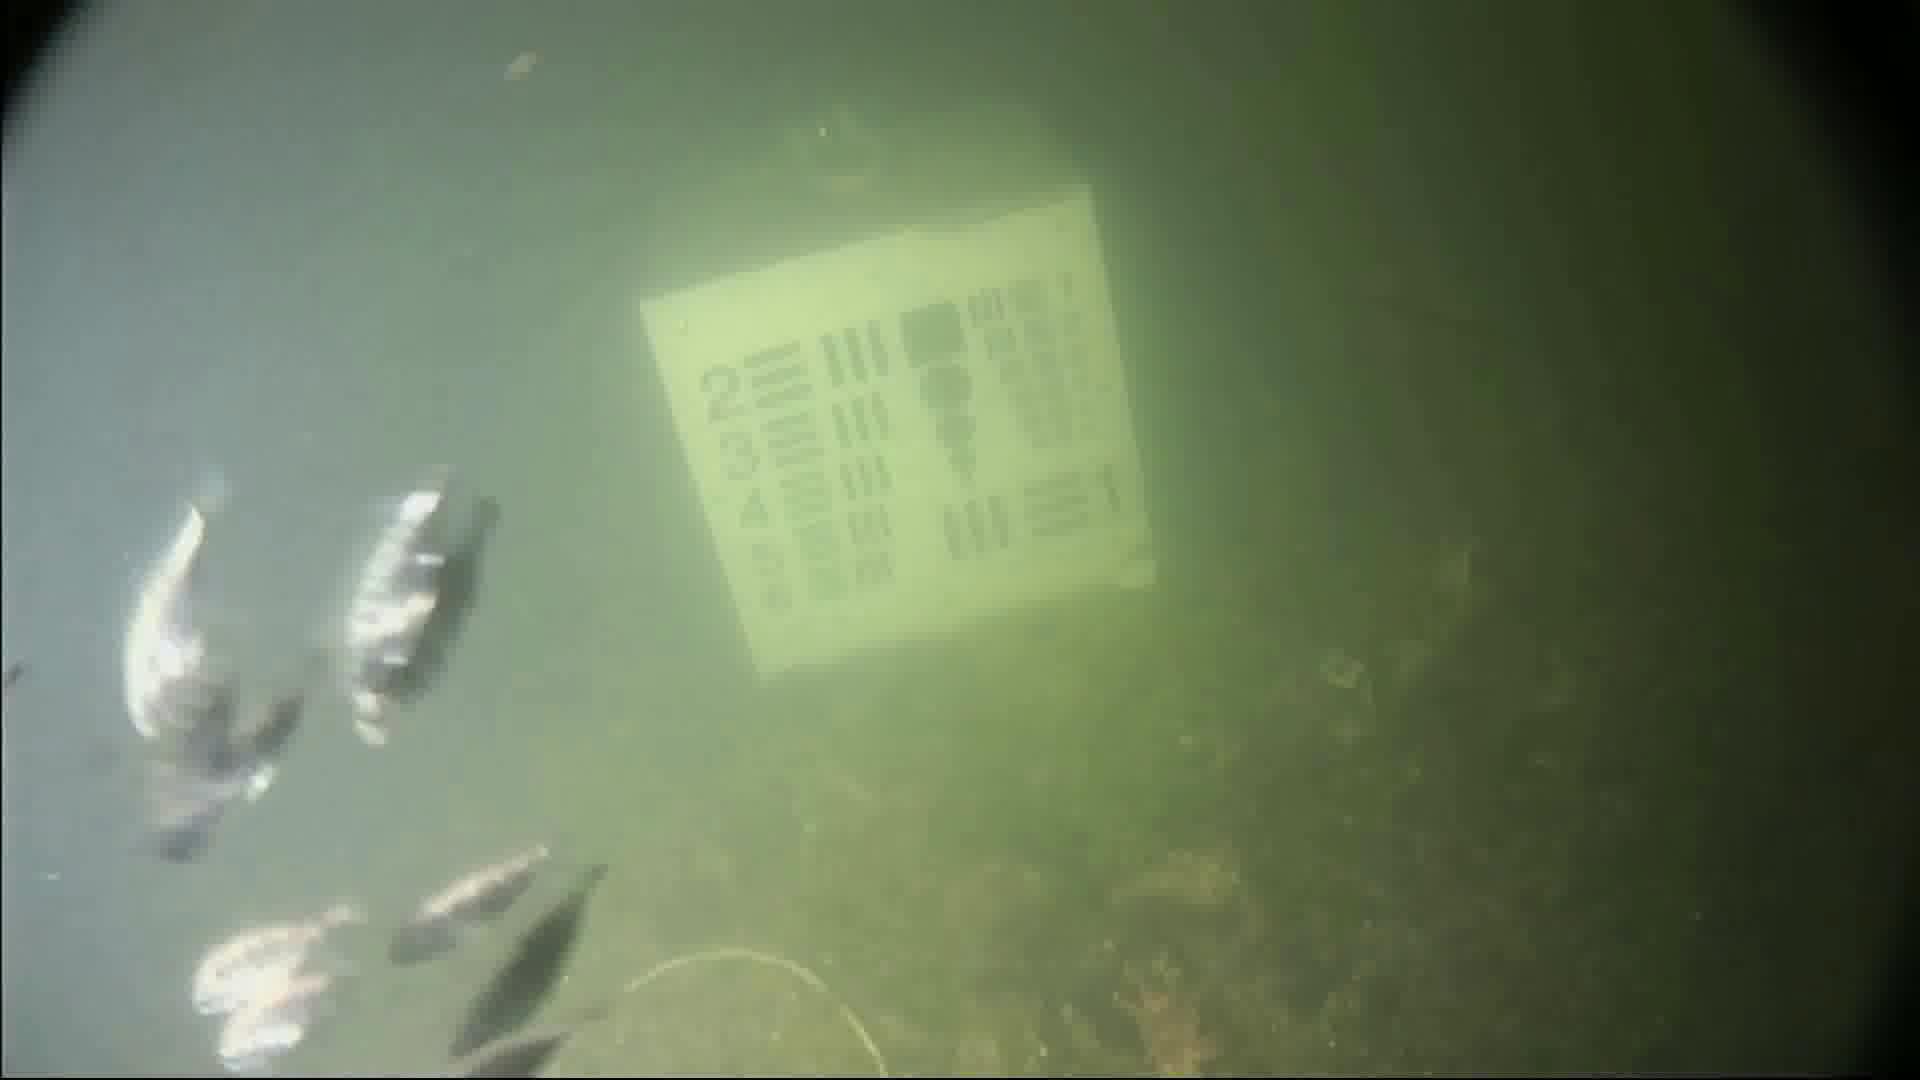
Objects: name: small_fish
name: starfish